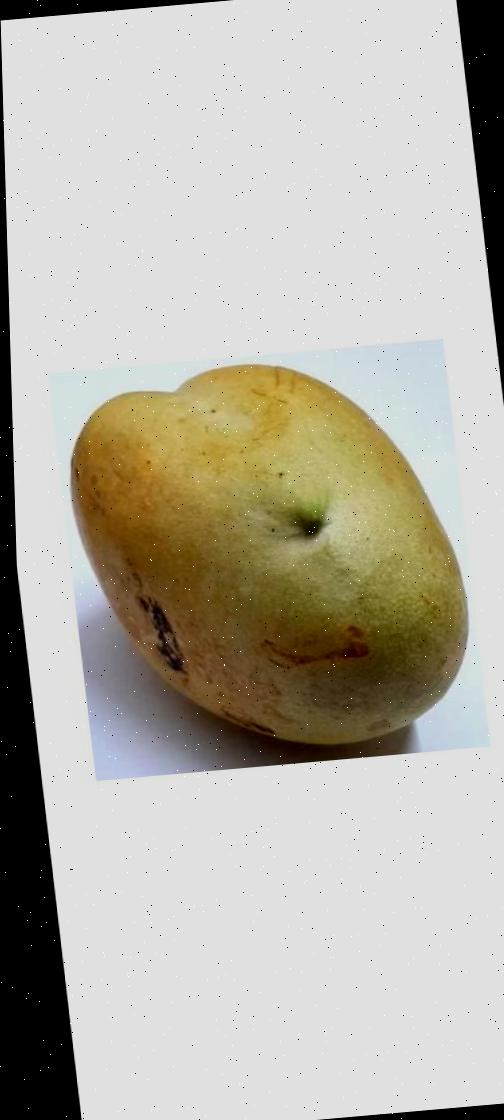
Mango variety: Bari-11